Kieran Tierney

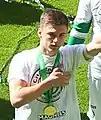
Tierney celebrating Celtic's league win in 2016

Kieran Tierney (born 5 June 1997) is a Scottish professional footballer who plays as a left-back for Scottish Premiership club Celtic and the Scotland national team.